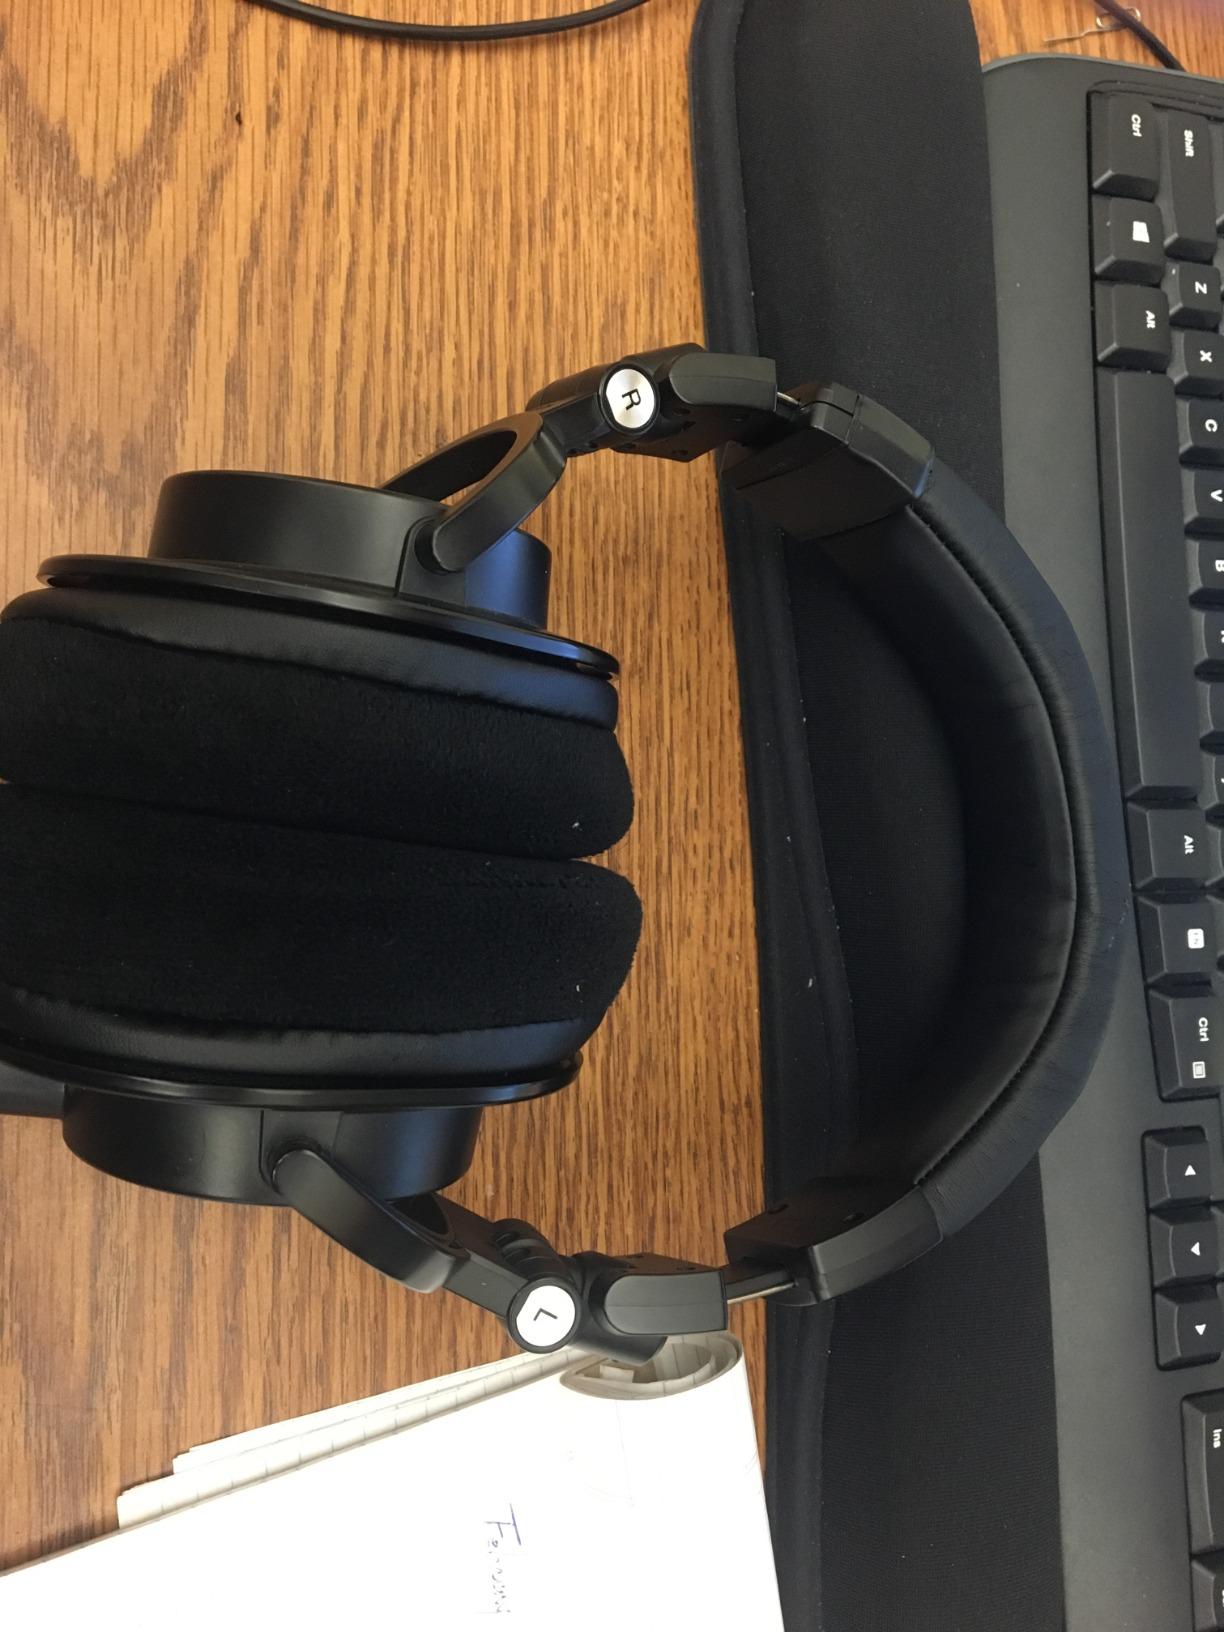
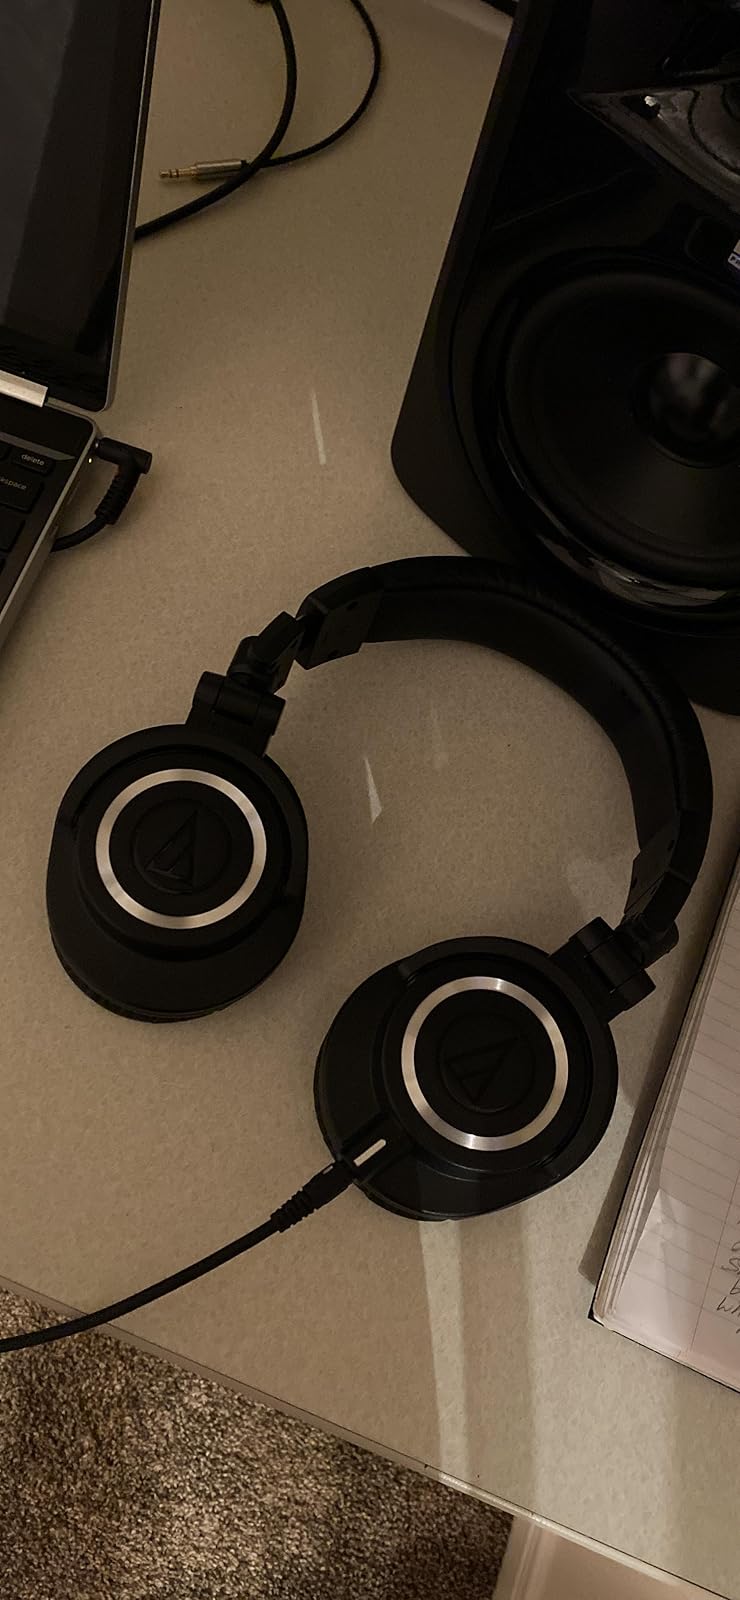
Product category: headphones
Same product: yes